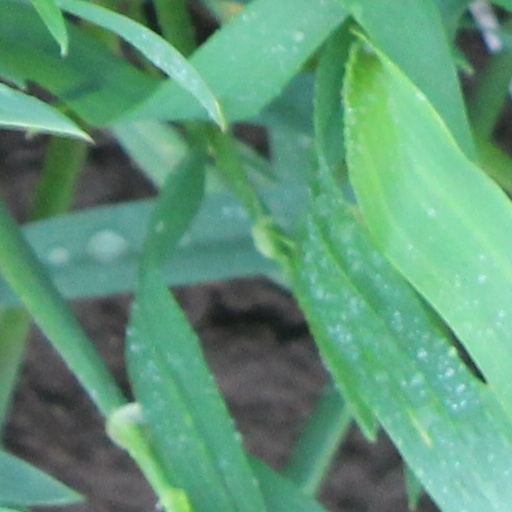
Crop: wheat